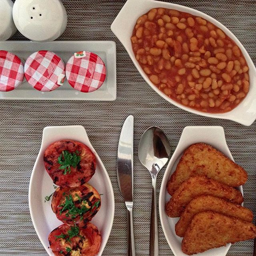
wish i was eating this breakfast in bed right now ...